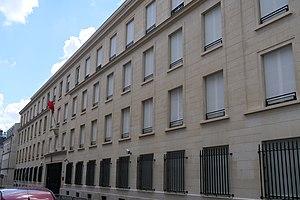
Hôtel de Montesquiou, 20 rue Monsieur (Paris 7e).
Ceci est une liste des représentations diplomatiques de la République populaire de Chine. La République populaire de Chine possède un vaste réseau diplomatique, qui représente les liens économiques, commerciaux, politiques, culturels et militaires importants du pays à travers le monde.
L’hôtel de Montesquiou est un hôtel particulier situé au 20 rue Monsieur dans le 7ᵉ arrondissement de Paris.
L'ambassade de Chine en France est la représentation diplomatique de la République populaire de Chine auprès de la République française. Elle est située dans l'hôtel de Montesquiou, au 20, rue Monsieur, dans le 7ᵉ arrondissement de Paris, la capitale de la France. Son ambassadeur est, depuis 2019, Lu Shaye.